W.R. Hinkle and Co.

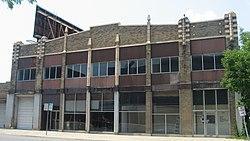
W.R. Hinkle and Company, July 2012

W.R. Hinkle and Co. is a historic automobile showroom located at South Bend, St. Joseph County, Indiana. It was built in 1922, and is a two-story, rectangular, yellow brick building with terra cotta trim. It is seven bays wide and has a one-story addition. It features narrow terra cotta piers that extend into pointed finials. The building and its owner were featured in the September 23, 1946 edition of "Life Magazine".